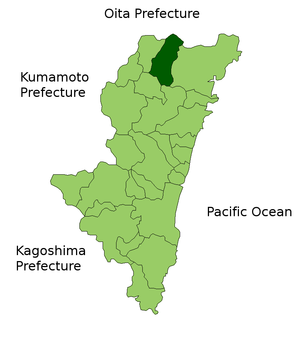
Hinokage-chō est un bourg du district de Nishiusuki, au Japon.